James Parker Joyce

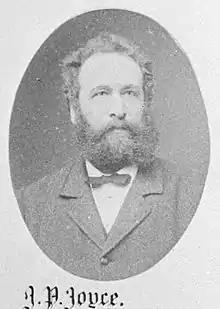

James Parker Joyce (17 March 1834 – 16 January 1903) was a 19th-century New Zealand politician from Southland. He is regarded as an Independent, as there were no political parties in Parliament at that time.